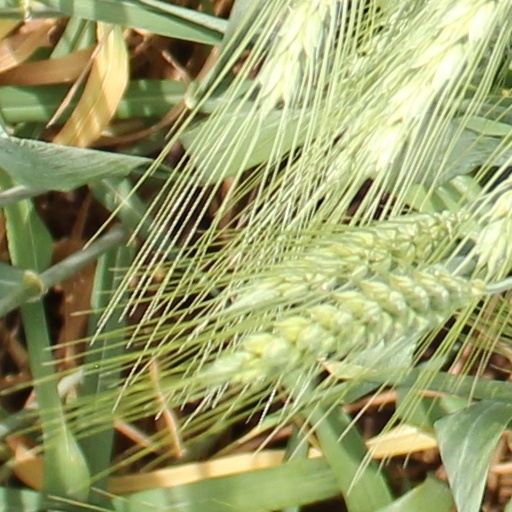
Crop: wheat